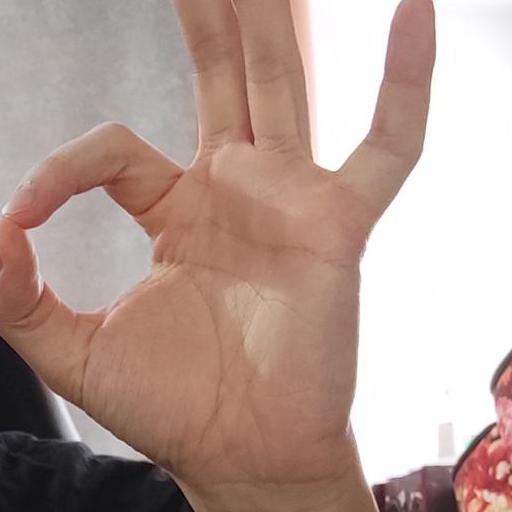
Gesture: ok